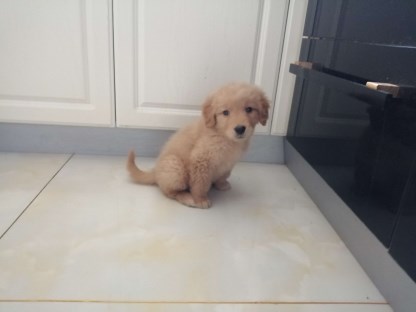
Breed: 5355-n000126-golden_retriever